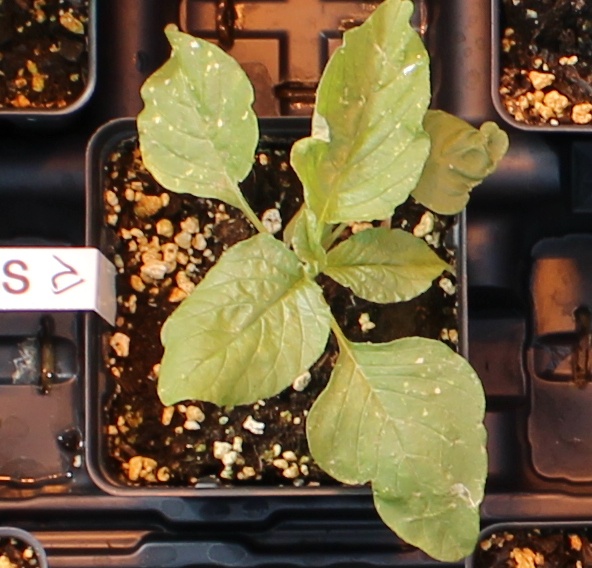
Label: Redroot Pigweed